Answer in natural language. Is gray lshaped countertop (marked B) to the right of HousePlant (marked C)? Choose between the following options: yes or no
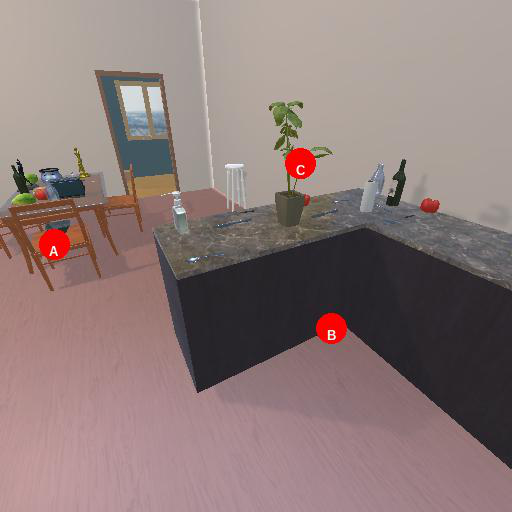
<answer>yes</answer>